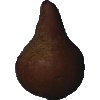
Label: pear_kaiser